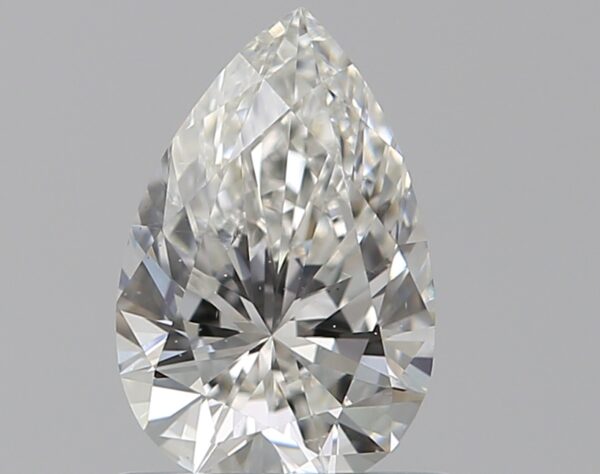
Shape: pear
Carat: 0.7
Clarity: VS2
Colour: G
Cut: EX
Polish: VG
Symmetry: VG
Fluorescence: N
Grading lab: GIA
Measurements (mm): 7.63 x 5.02 x 3.13